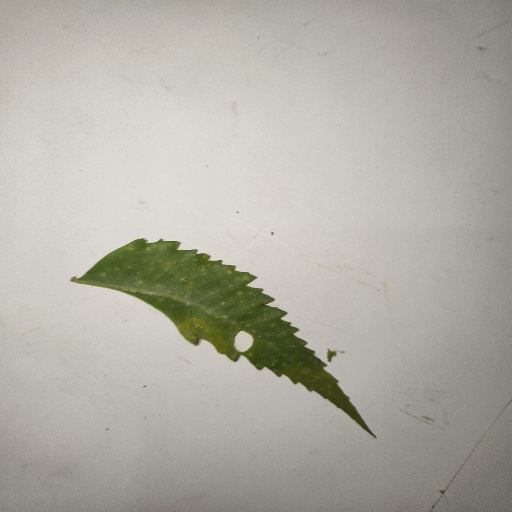
Species: Neem
Leaf condition: Shot Hole Leaf